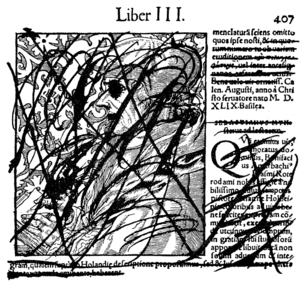
Érasme de Rotterdam censuré par l'Index Librorum Prohibitorum (index des livres interdits par le Vatican)